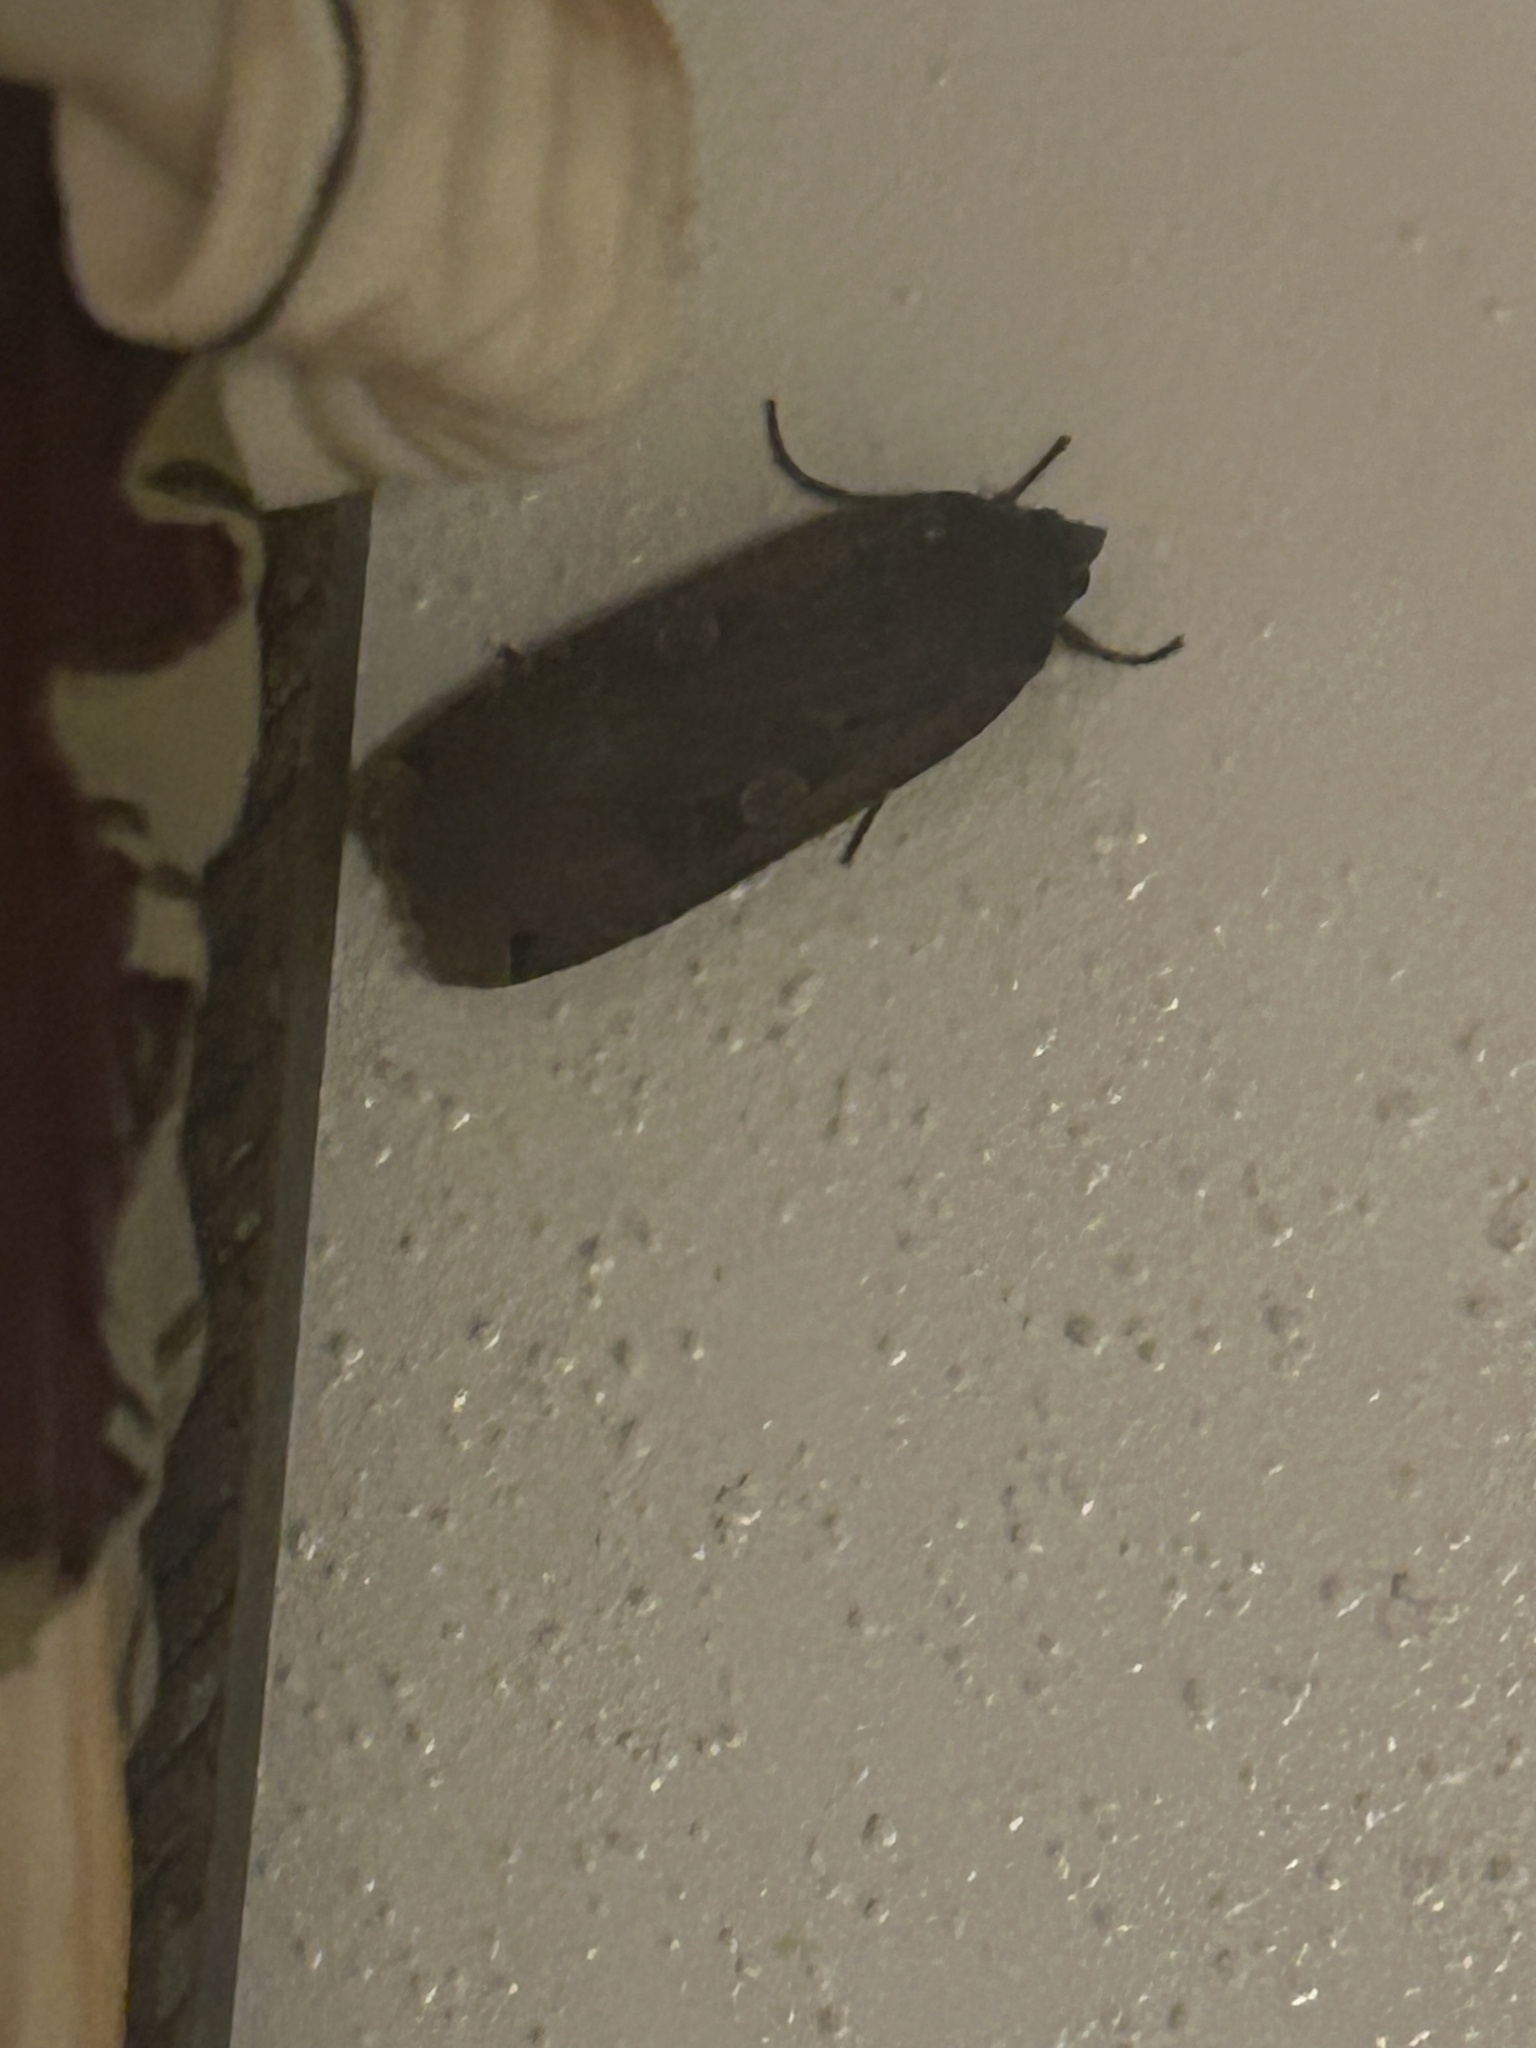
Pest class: cutworms